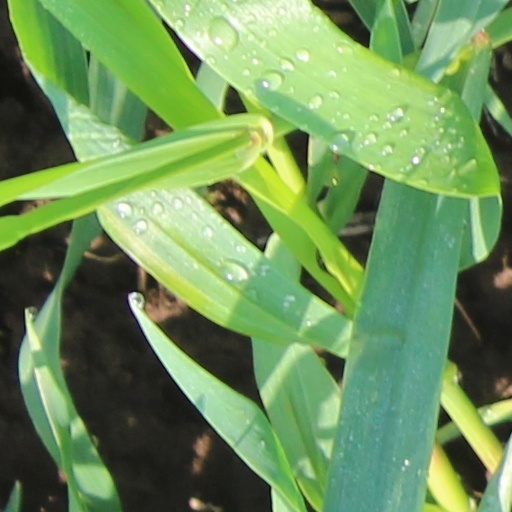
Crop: wheat